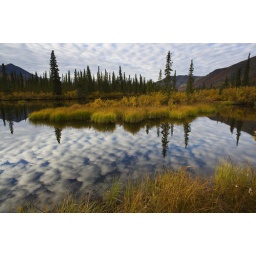
Reflection of clouds in small lake along boreal forest, Ogilvie Mountains, Yukon, Canada